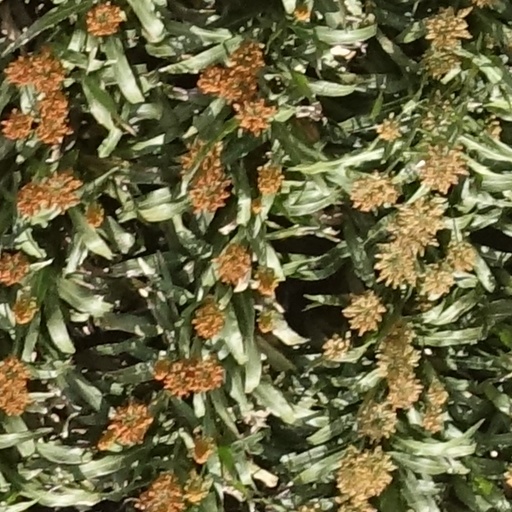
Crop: sorghum